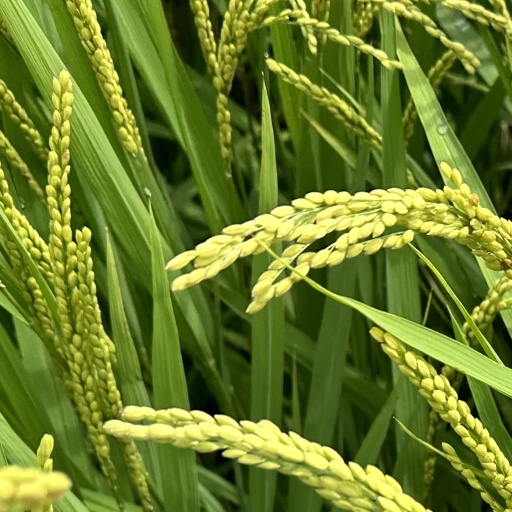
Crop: rice